KHQ-TV

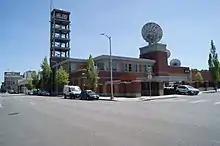
KHQ broadcast studio

After being in its original studio for over forty years, KHQ moved to a new all-digital facility at 1201 W. Sprague Avenue in Downtown Spokane in 2001.